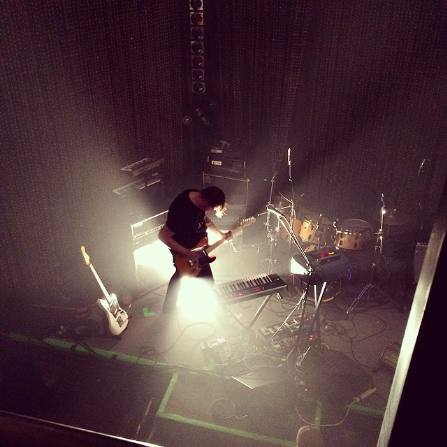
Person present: Yes